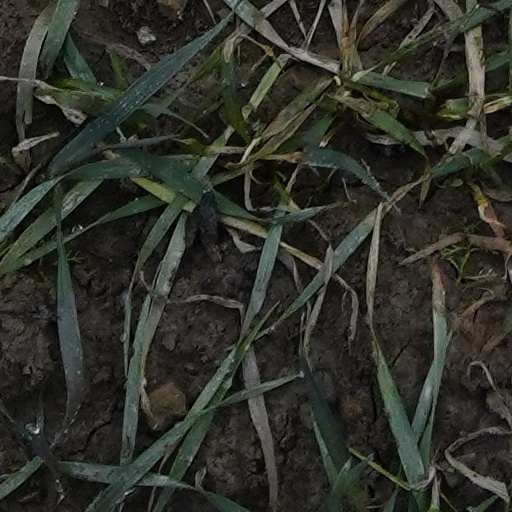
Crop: wheat